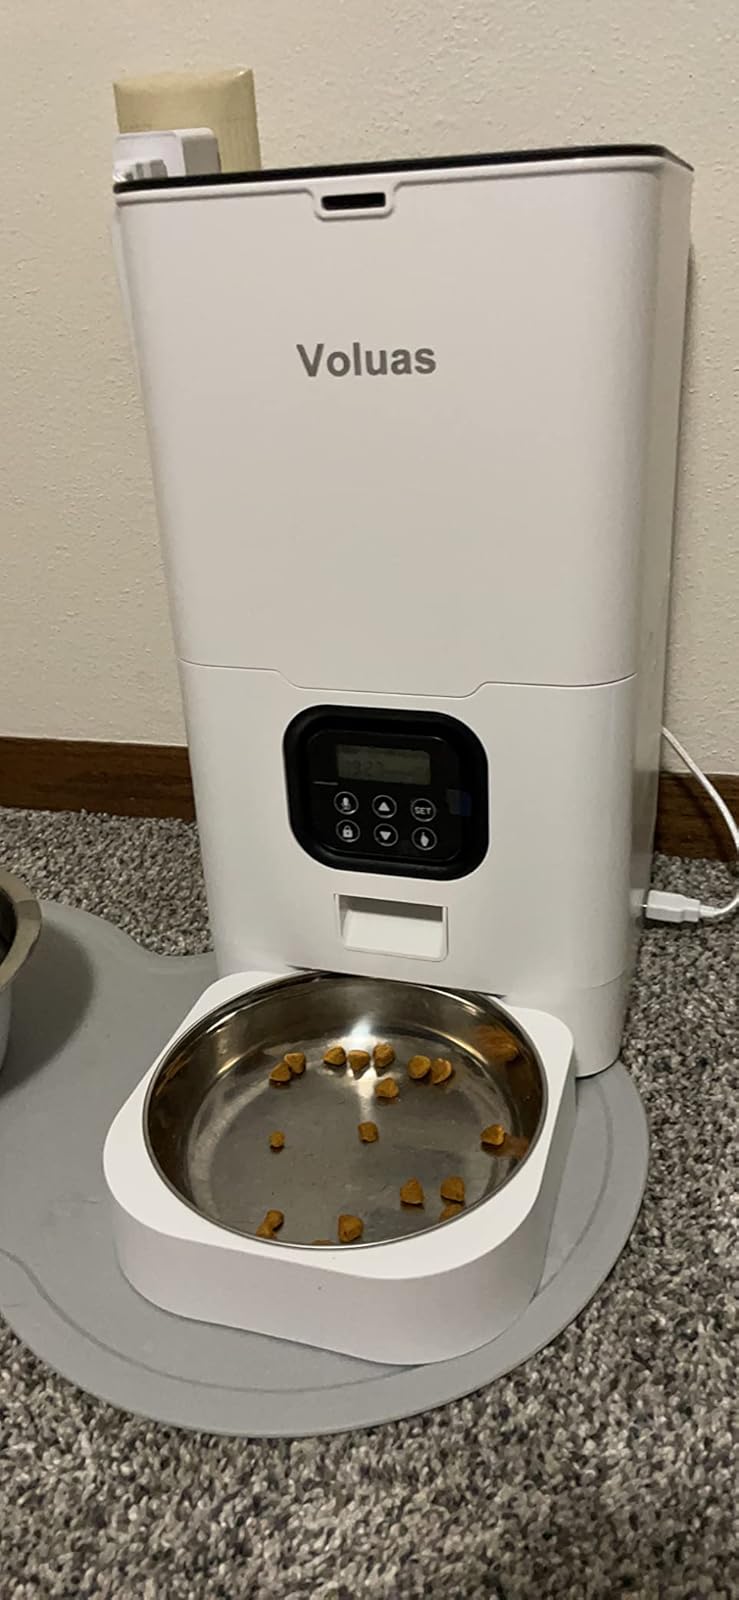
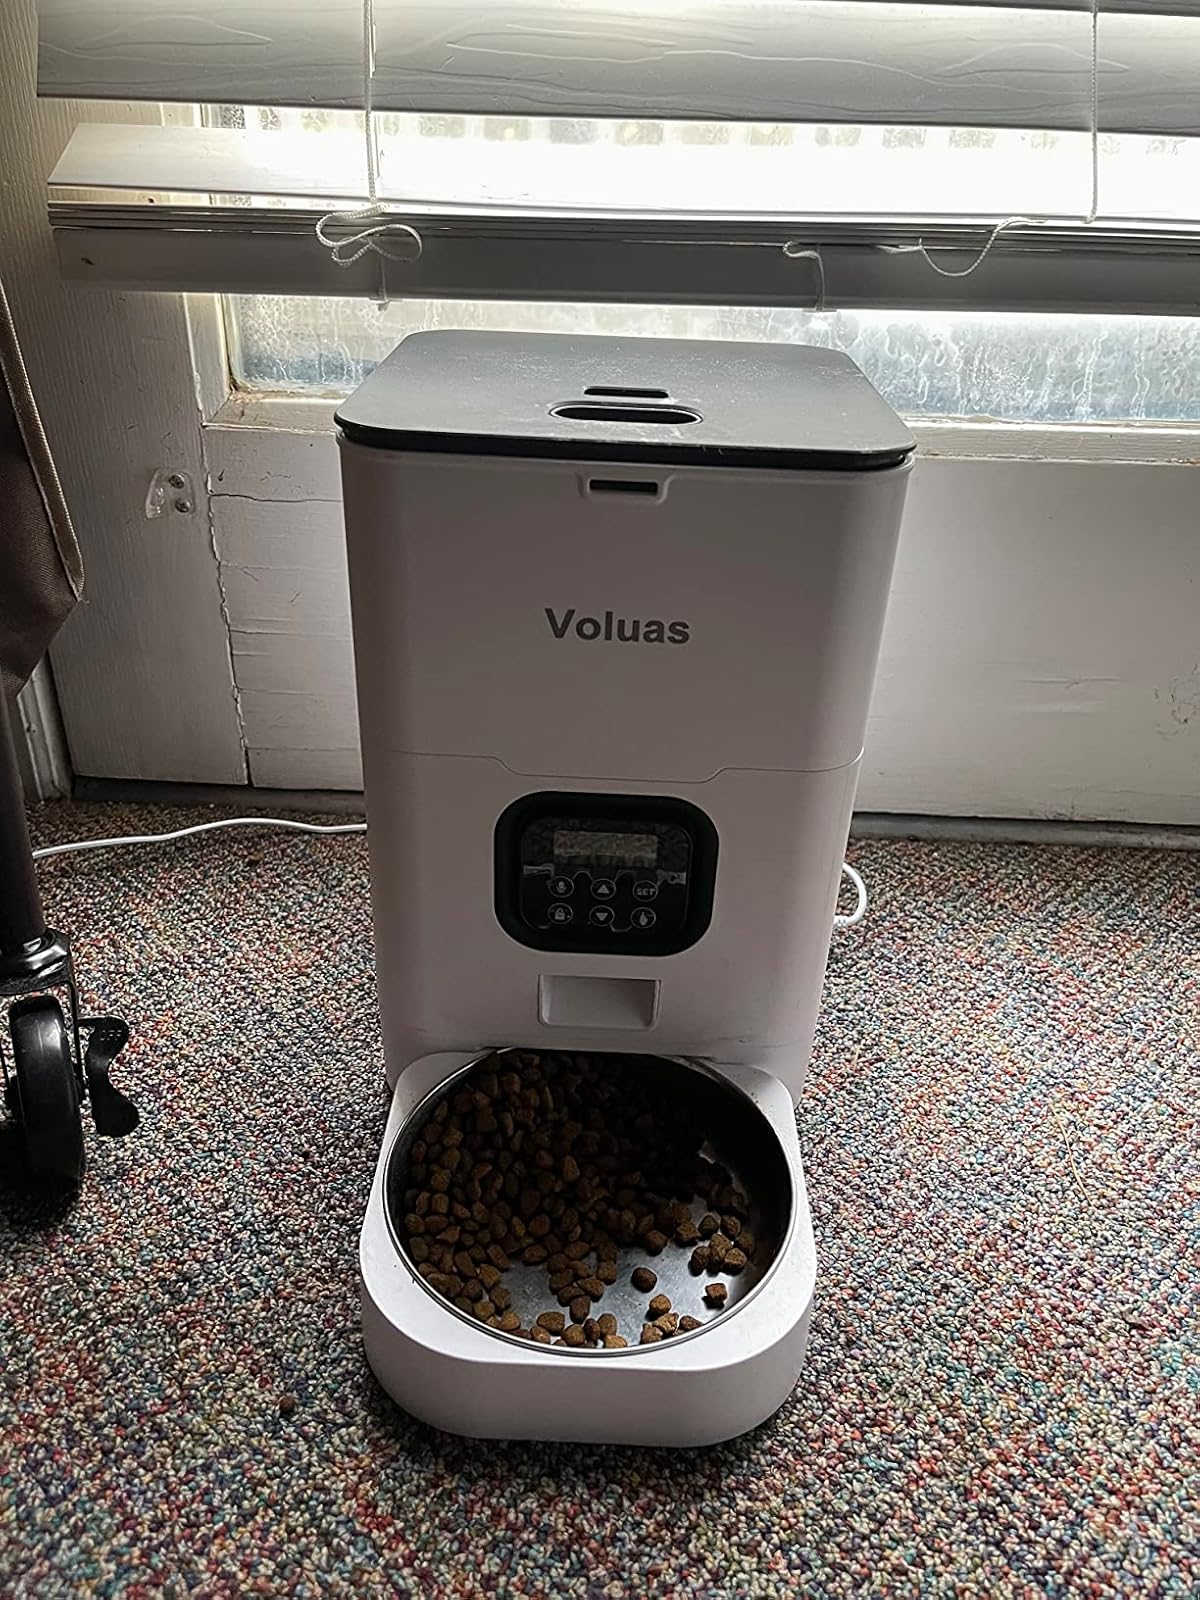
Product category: items_feeder
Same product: yes